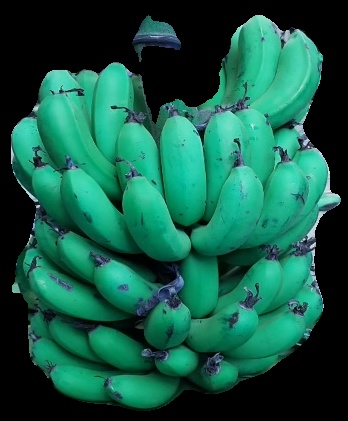
Variety: pachbale
Grade: grade2